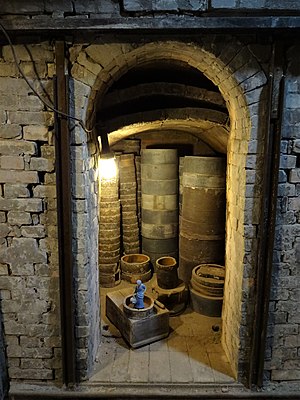
L. Hjorth's Terracottafabrik / Historie / Kunstnere, stil og stempler
L. Hjorth's Terracottafabrik var en dansk keramikvirksomhed i Rønne på Bornholm, som eksisterede fra 1859 til 1993. Fabrikken har siden 1995 været et arbejdende museum under Bornholms Museum.